A. J. McCarron

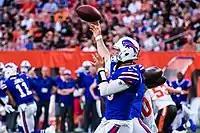
McCarron in 2018

On March 14, 2018, McCarron signed a two-year, $10 million contract with the Buffalo Bills. He competed for the starting quarterback position with second-year quarterback Nathan Peterman and rookie Josh Allen. However, McCarron suffered a shoulder injury during a preseason game against the Browns. The injury was initially reported as a hairline fracture in his collarbone, which would have sidelined him for about four to six weeks. Nonetheless, McCarron received a second opinion on the injury, which revealed no fracture, clearing him to participate in the next two preseason games, including a comeback victory over the Chicago Bears, where McCarron passed for three touchdowns and ran for another in the fourth quarter despite carrying a 0.0 passer rating the previous three quarters.